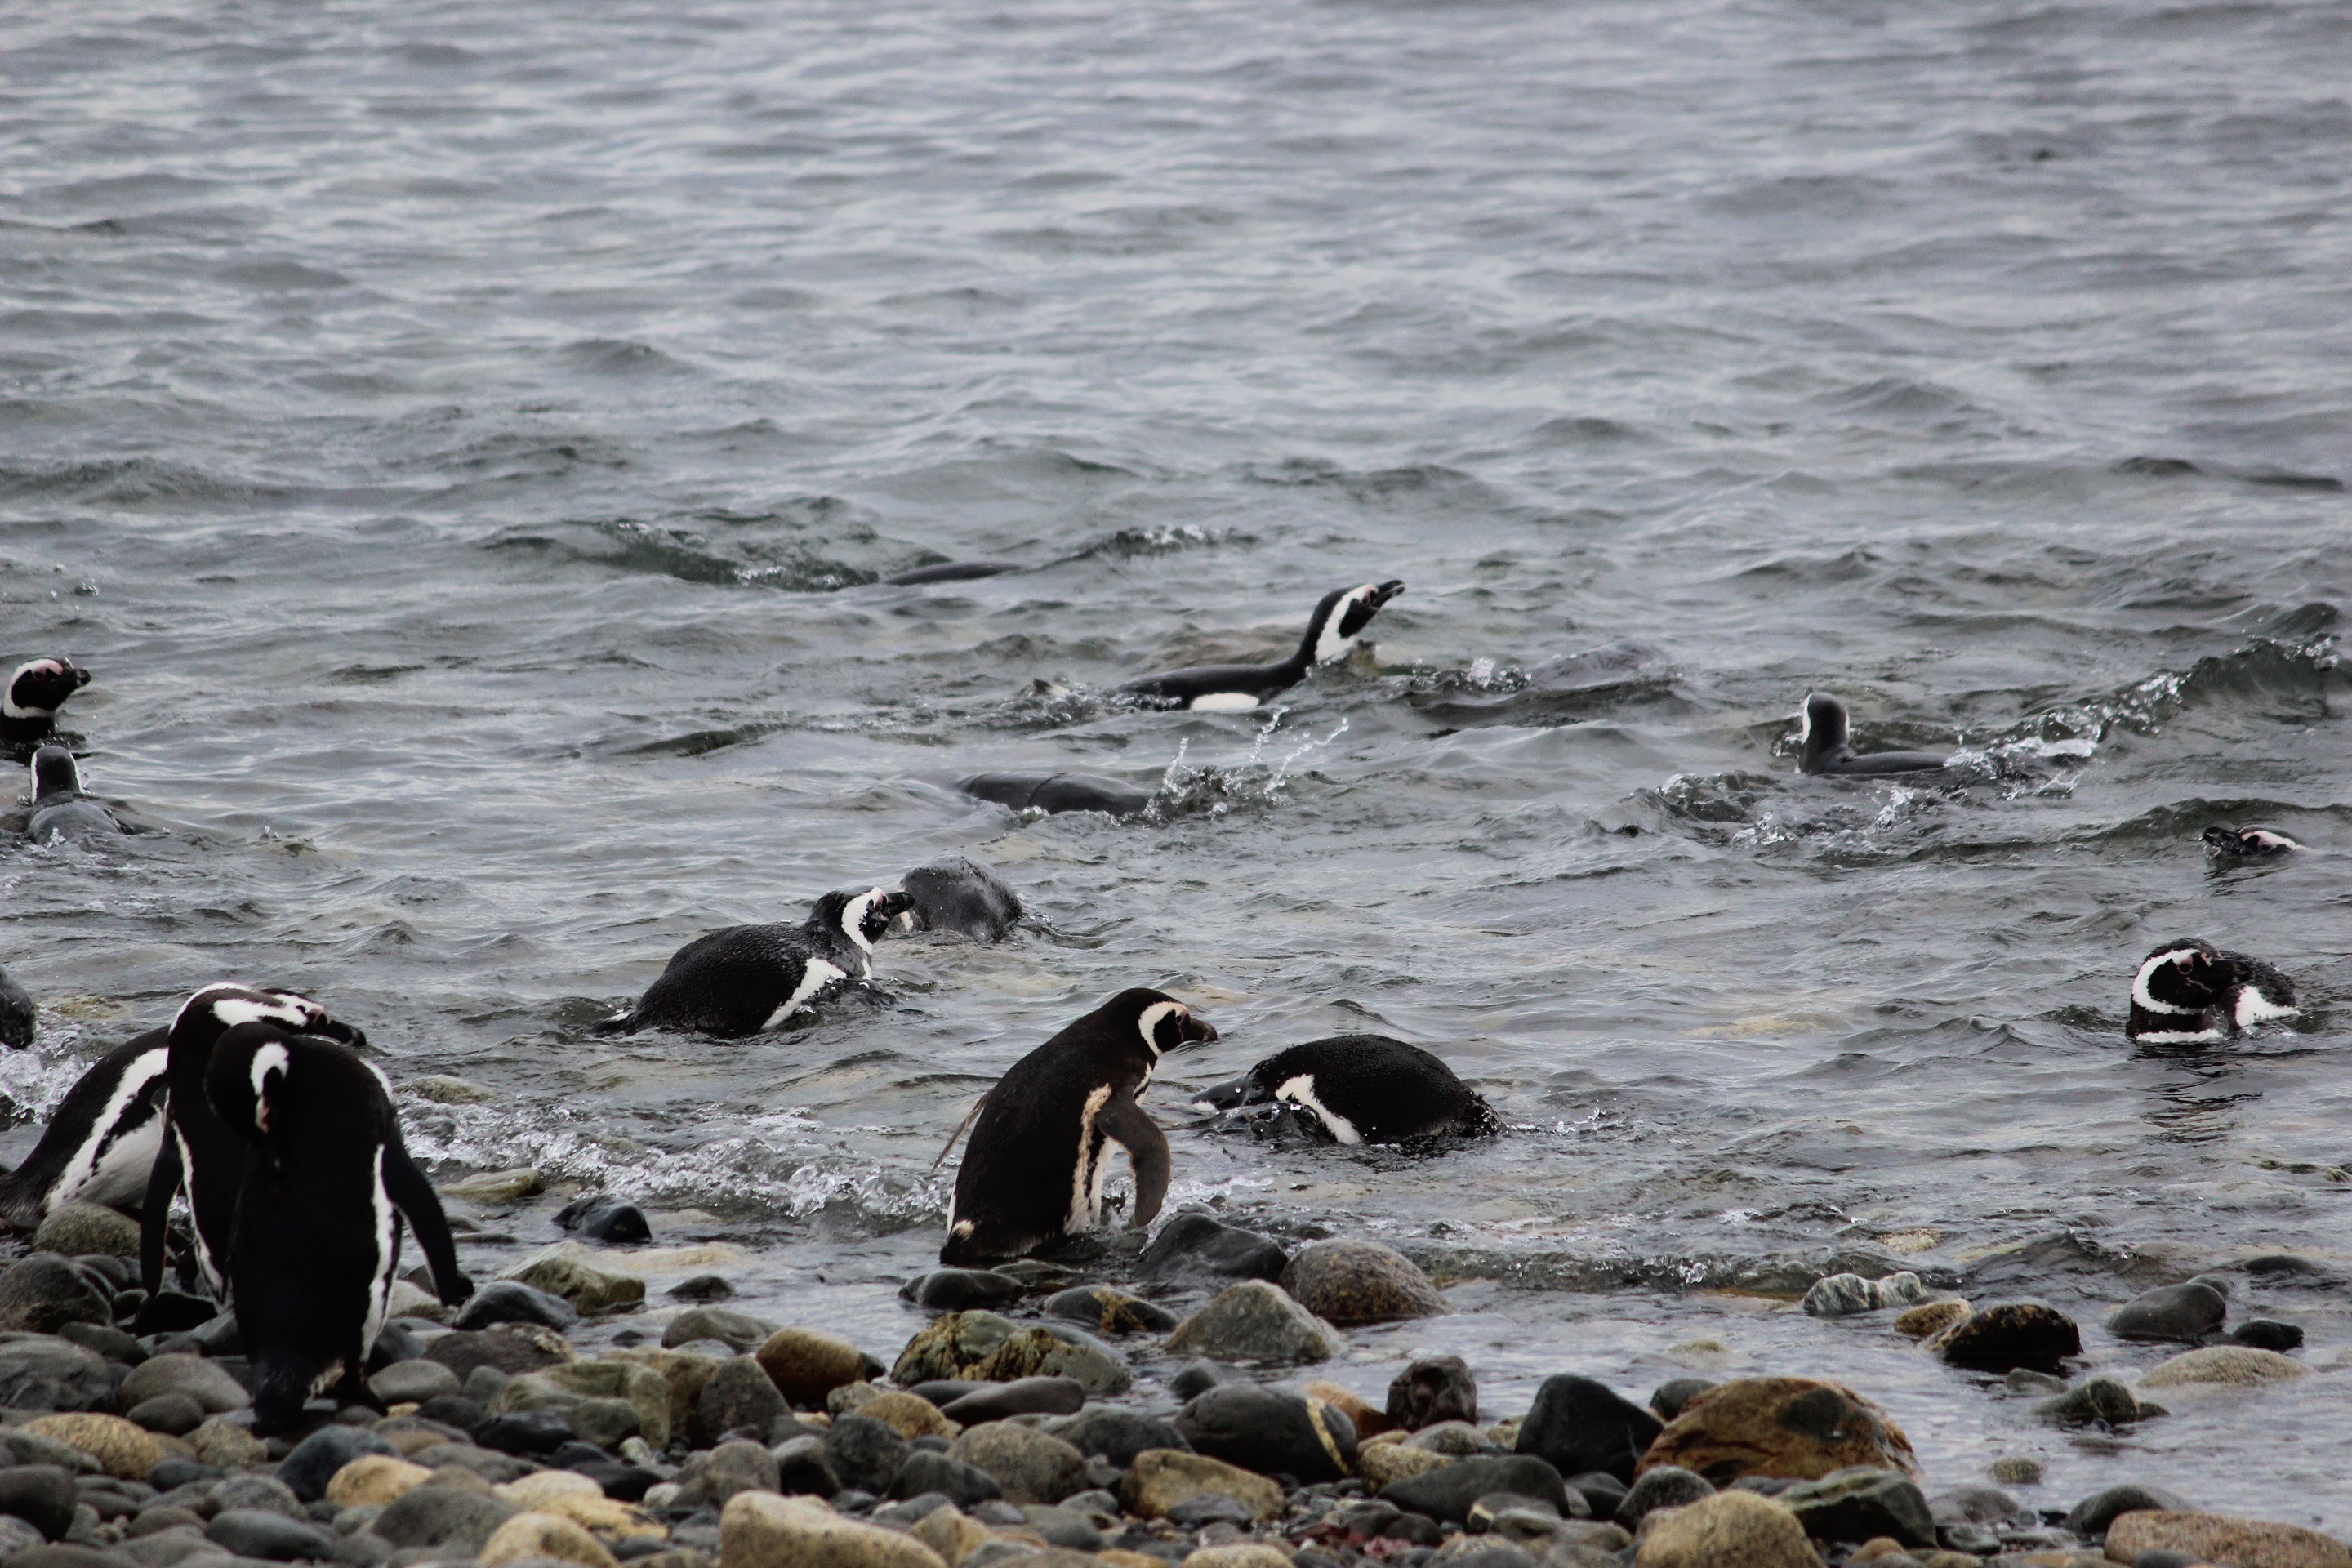
beach, sea, coast, water, rock, ocean, bird, shore, wave, animal, cute, wildlife, fishing, small, penguin, penguins, cartoon, marine mammal, tux